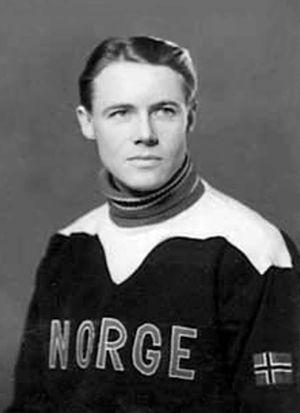
Karl Ivar Martinsen, né le 8 décembre 1920 à Løten et mort le 24 septembre 2018 à Stange, est un patineur de vitesse norvégien.